William Sherlock

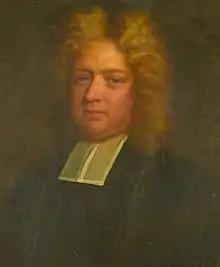
William Sherlock

He was born at Southwark, the son of a tradesman, and was educated at St Saviour's Grammar School and Eton, and then at Peterhouse, Cambridge. In 1669 he became rector of St George's, Botolph Lane, London, and in 1681, he was appointed a prebendary of St Paul's. In 1684 he was made Master of the Temple.